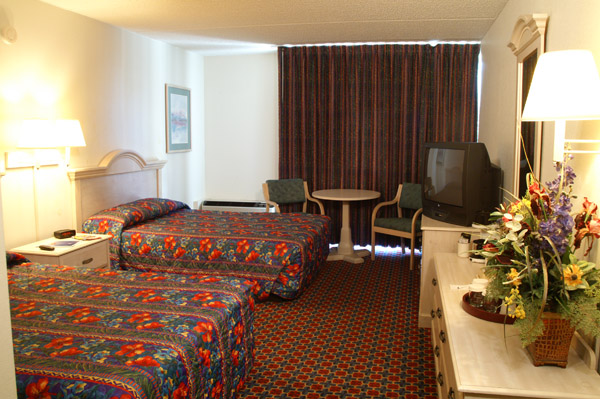
Room type: bedroom